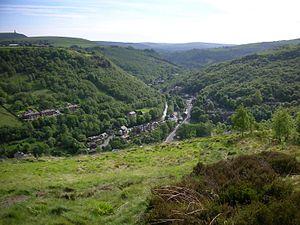
La Calder est une rivière dans le Yorkshire de l'Ouest, Angleterre, qui donne son nom à la ville de Calderdale. C'est un affluent de l'Aire, donc un sous-affluent de la Trent par l'Ouse du Yorkshire.